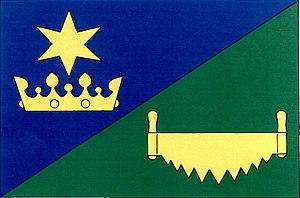
Podolí I est une commune du district de Písek, dans la région de Bohême-du-Sud, en République tchèque. Sa population s'élevait à 375 habitants en 2020.